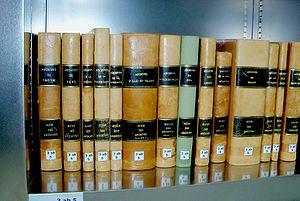
Partie de la collection des guides des Archives départementales de la salle de lecture des Archives départementales d'Ille-et-Vilaine.
Un guide des archives départementales est un livre publié en France dans la seconde moitié du XXᵉ siècle par un service d'archives départementales d'un département français pour présenter ce service au public, principalement les fonds d'archives dont il a la responsabilité. Il s'intitule par exemple « Guide des archives départementales de l'Ain » ou « Guide des archives du Tarn ».